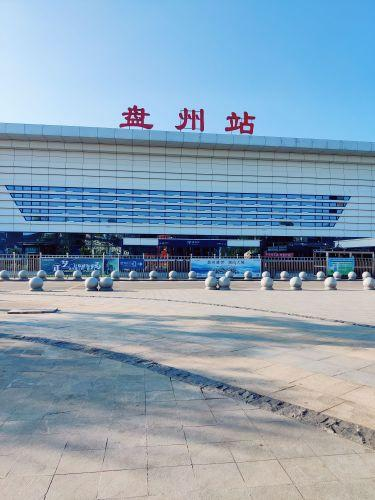
地标名称：盘州站
所在城市：六盘水市·盘州市